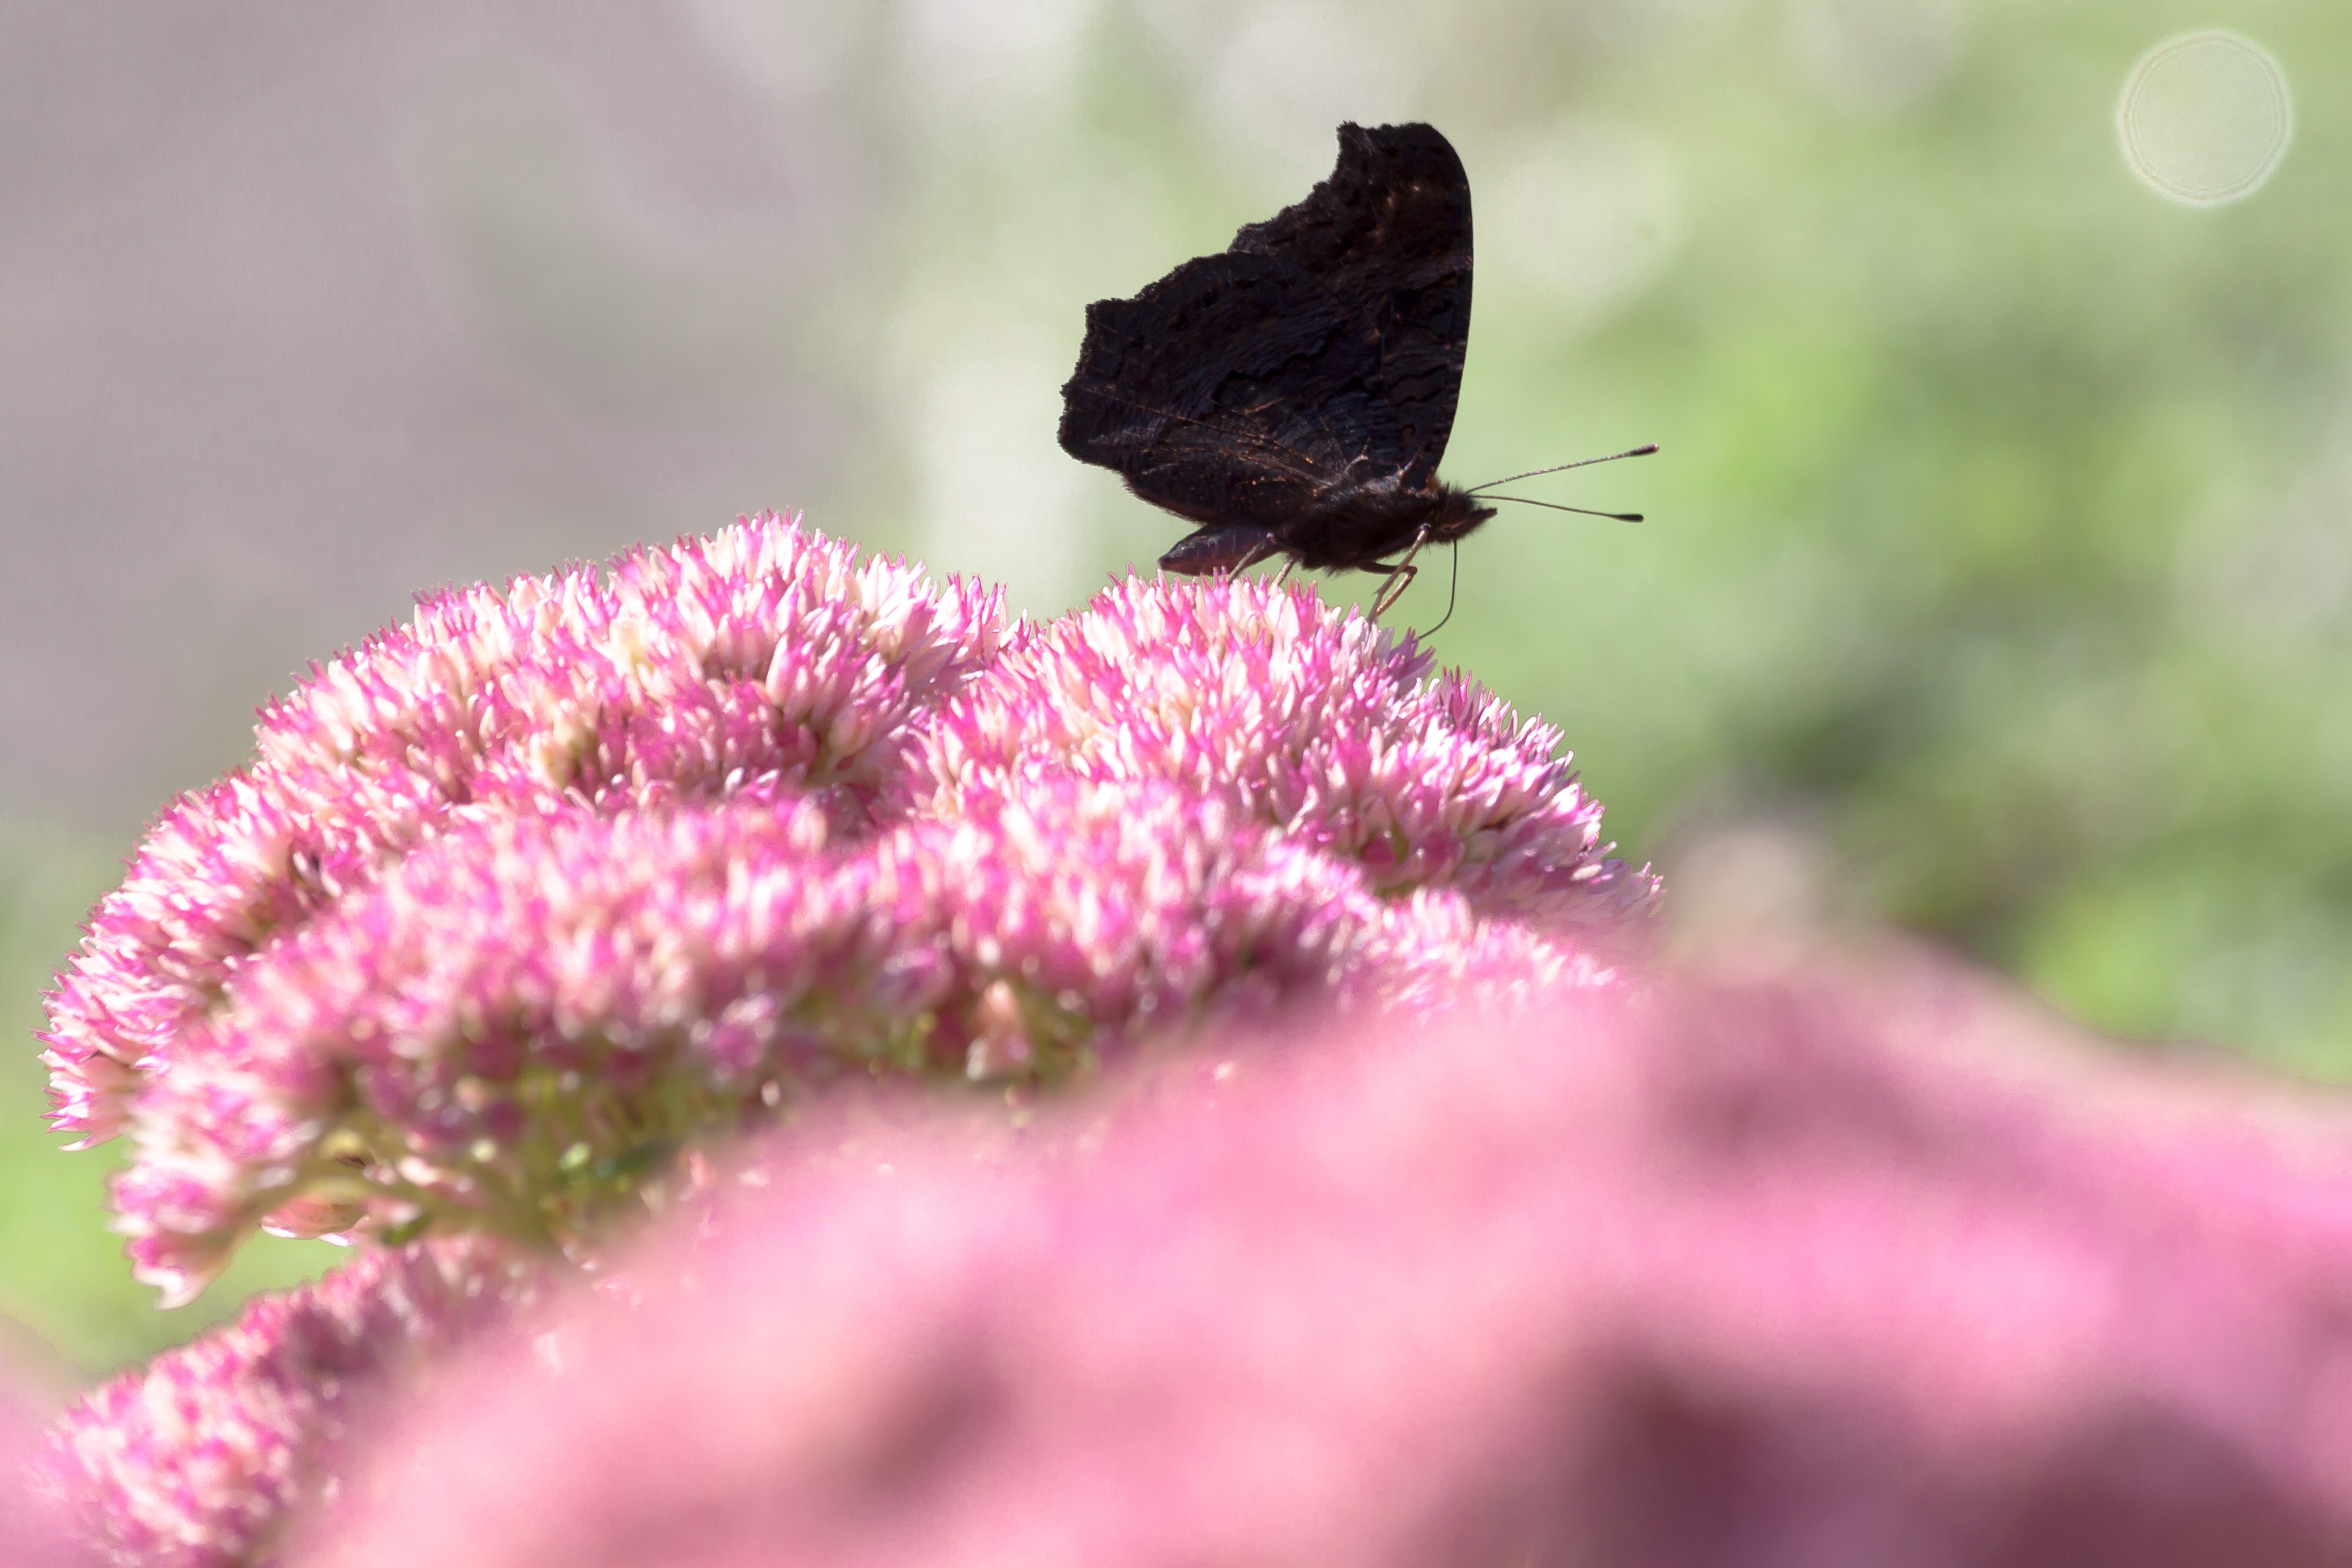
nature, wing, plant, photography, leaf, flower, petal, insect, botany, moth, butterfly, pink, flora, fauna, invertebrate, flowers, close up, side, stonecrop, nectar, sedum, macro photography, peacock butterfly, contour, pollinator, moths and butterflies